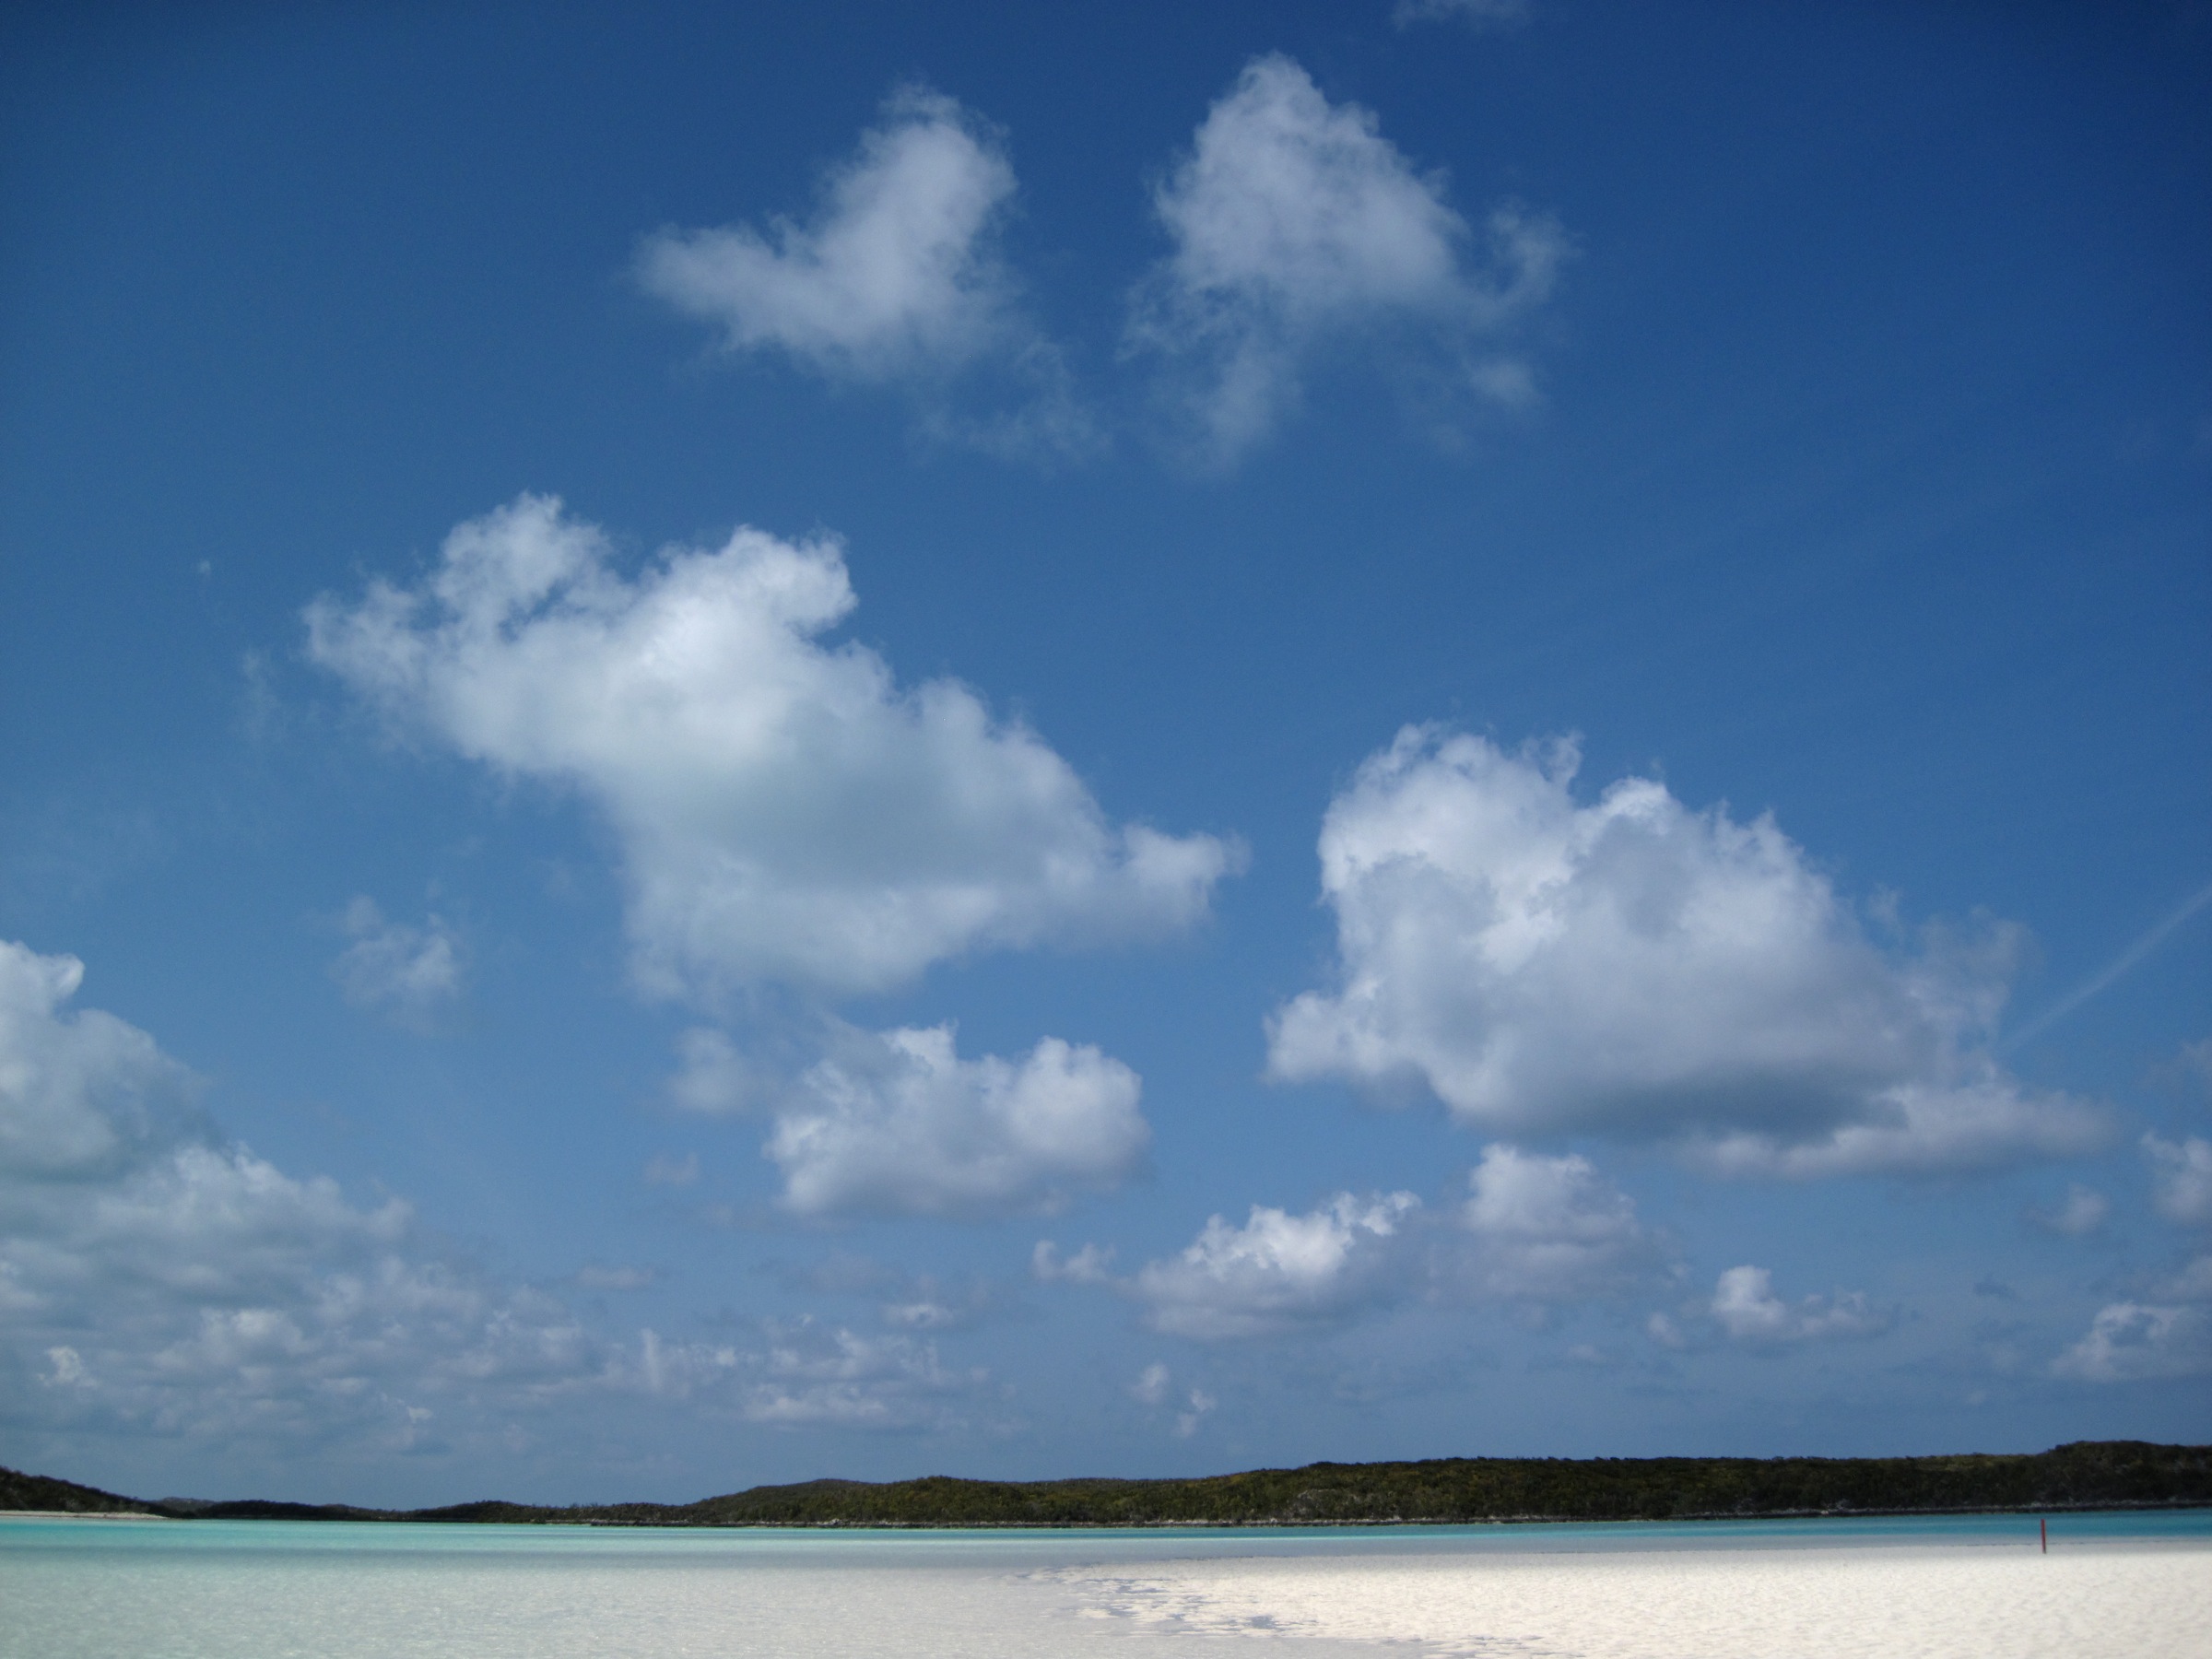
beach, sea, coast, ocean, horizon, cloud, sky, shore, reflection, vehicle, bay, island, body of water, bahamas, meteorological phenomenon